Divergent (film)

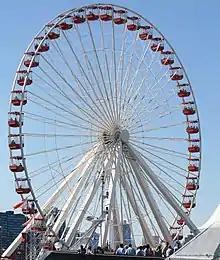
The Ferris wheel scene in "Divergent" was filmed at Navy Pier.

Filming began in Chicago on April 16, 2013, and concluded on July 16, 2013. Virtually all production photography took place in Chicago; many of the interior locations were filmed at Cinespace Chicago Film Studios. Scenes for the "choosing ceremony" were shot at Seventeenth Church of Christ, Scientist on East Wacker in downtown Chicago, with outdoor shots taken at Pioneer Court. Filming also took place at the Navy Pier Ferris Wheel; the entire area was treated with dirt and rust to appear more dystopian. Additional scenes were shot at 57th Street and Ellis Avenue near the University of Chicago, at Federal Street where fake L tracks were constructed and at Michigan Avenue. Scenes were also filmed in the University of Chicago's Joe and Rika Mansueto Library.